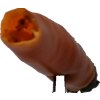
Label: pepper